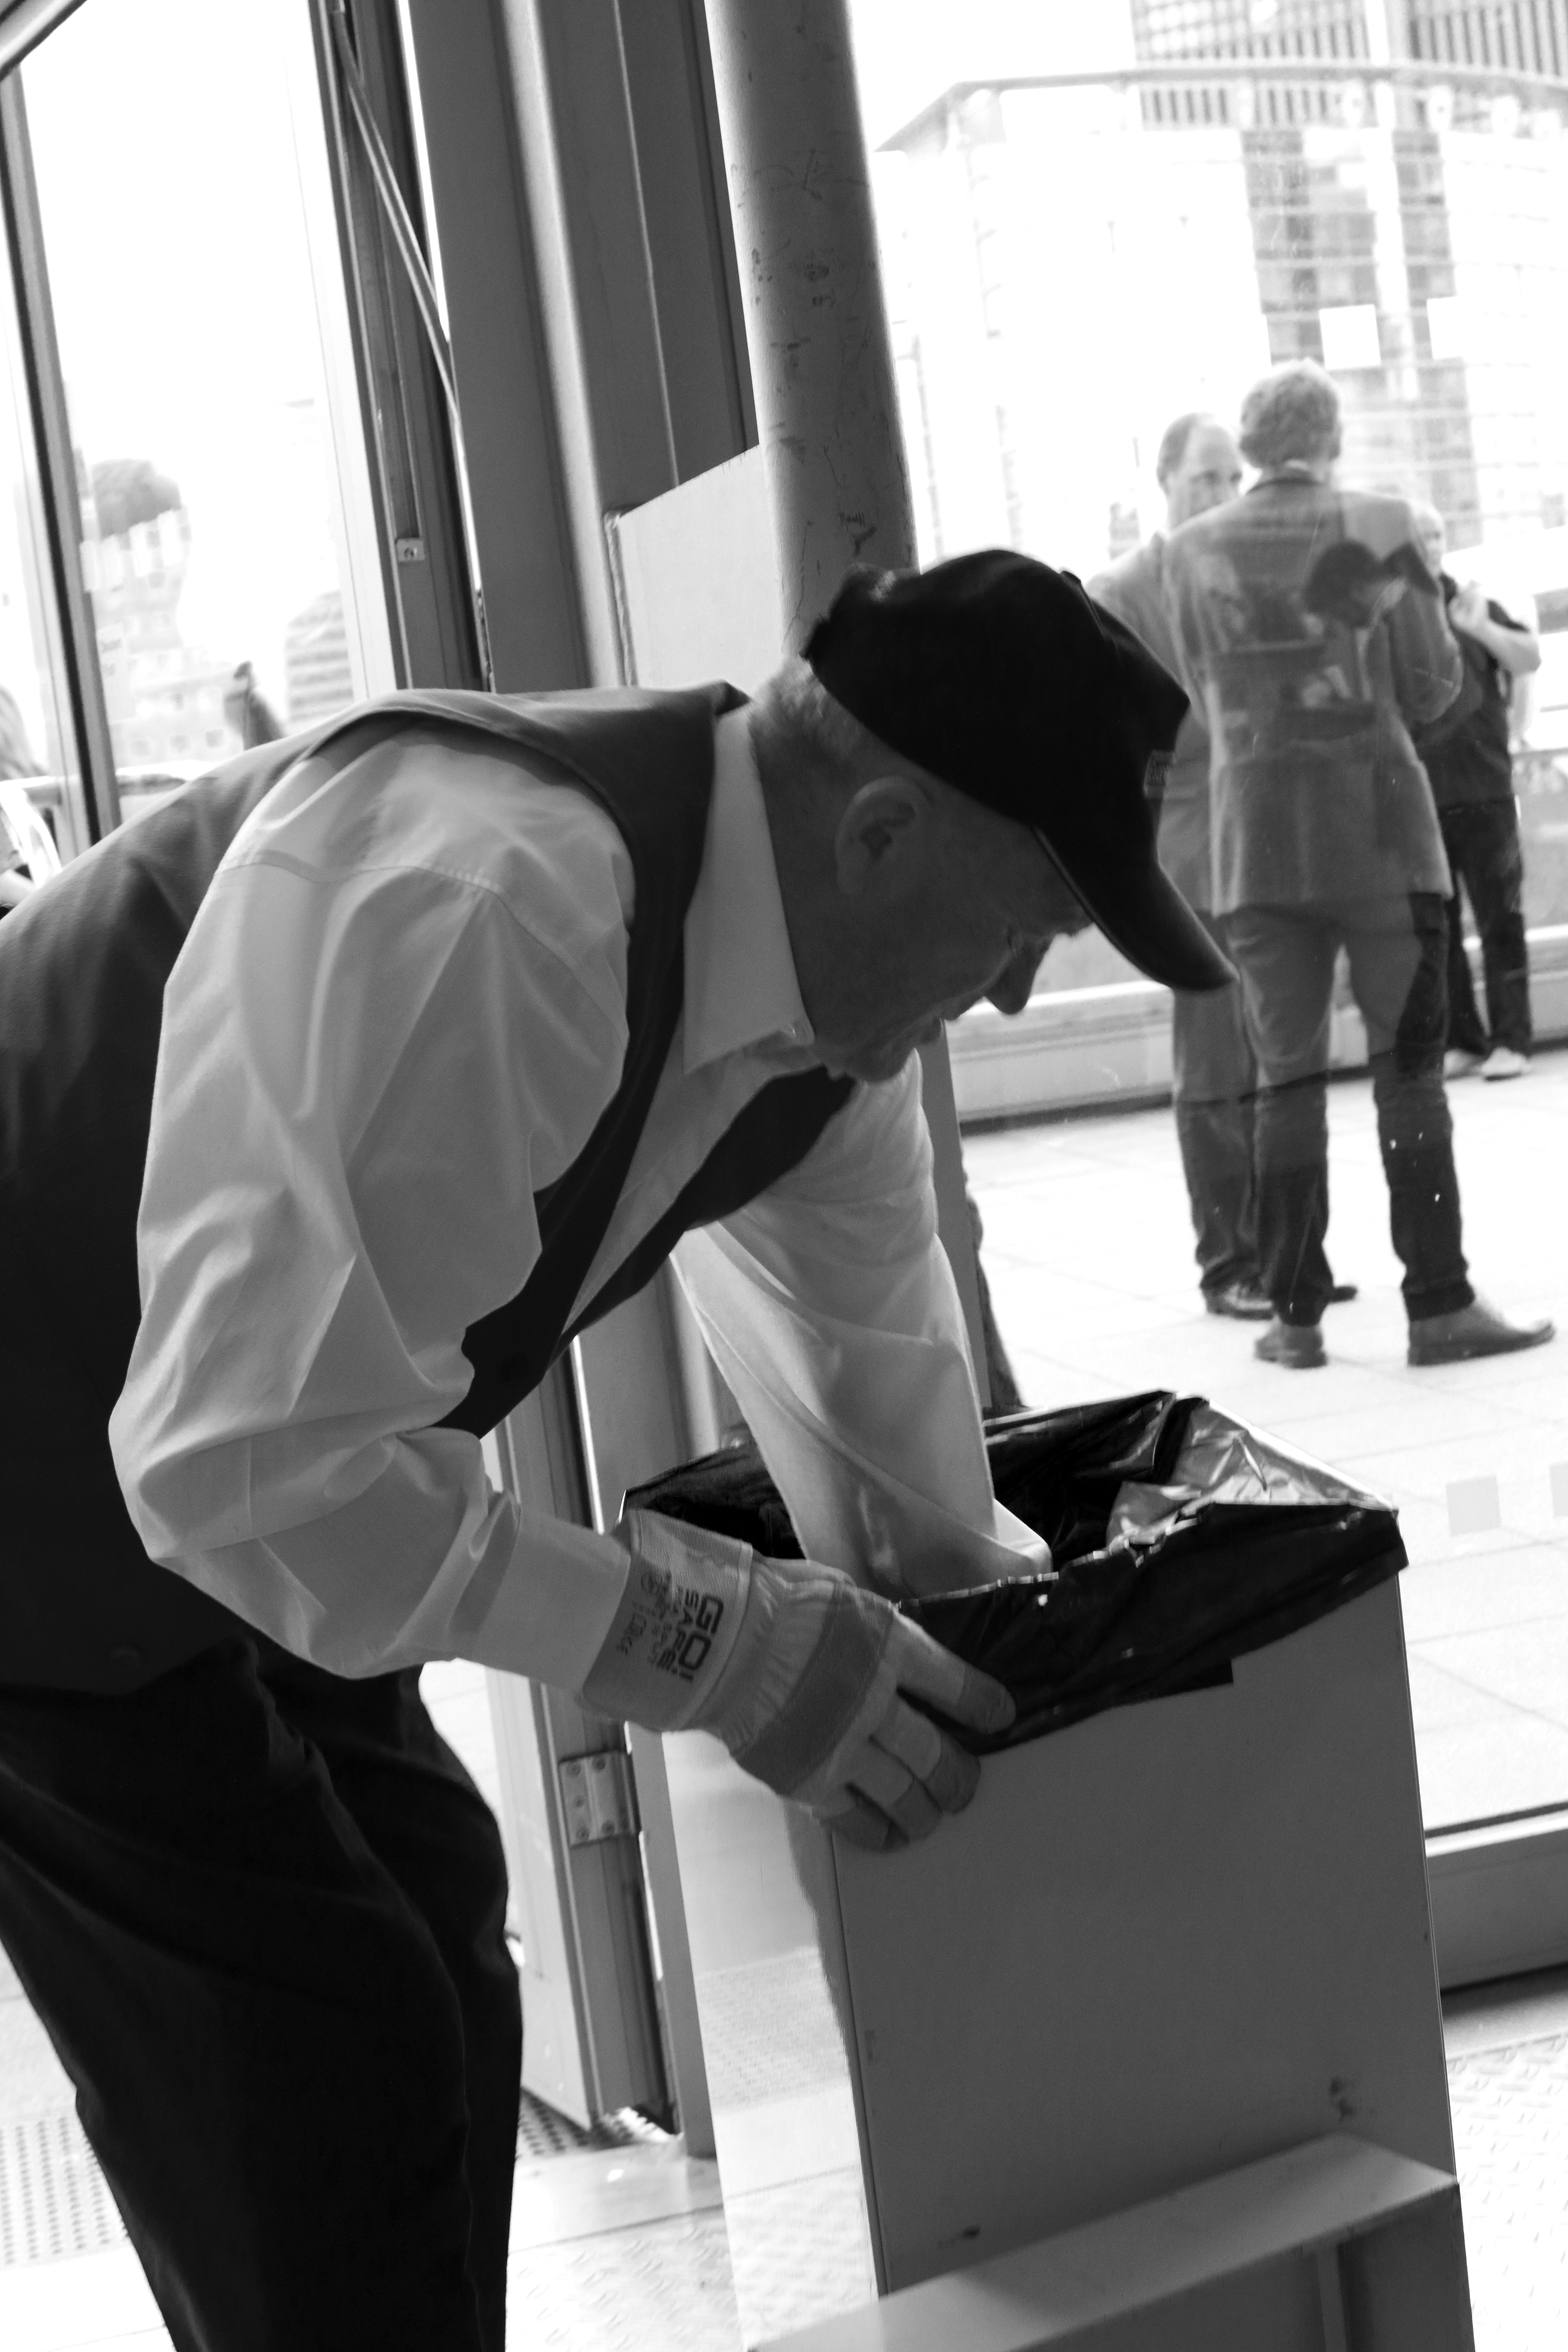
black and white, sitting, black, monochrome, bw, blackandwhite, blackwhite, books, germany, alemania, allemagne, sw, schwarzweiss, schwarzweis, bcher, fair, frankfurtmain, frankfurtammain, frankfurtam, frankfurtamain, germania, hesse, hassia, hessen, frankfurt, schwarzweissfotografie, schwarzweisfotografie, buch, messe, buchmesse, bookfair, buecher, interaction, monochrome photography, human positions